Karl Aloys zu Fürstenberg

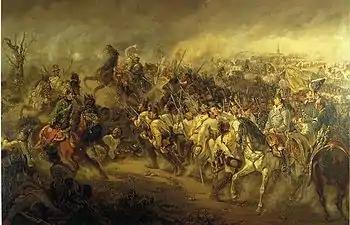
Death of Feldmarschall-Leutnant Karl Aloys zu Fürstenberg while leading Austrian infantry during the battle of Stockach.

On the morning of what they suspected would be the general engagement, Karl Aloys zu Fürstenberg sought out the field chaplain, and requested the sacraments because, as he told his aide, anything can happen during a battle. Although Ostrach had been a hard-fought battle, at Engen and Stockach, the Austrian and French forces were far more concentrated—more men in a smaller space—than they had been at Ostrach, where the French forces in particular had been stretched thinly on a long line from Lake Constance to north of the Danube. At Stockach, furthermore, Jourdan had all his troops under his direct control, with the possible exception of Dominique Vandamme, who was maneuvering his small force of cavalry and light infantry into position to attempt a flanking action on the far right Austrian flank.